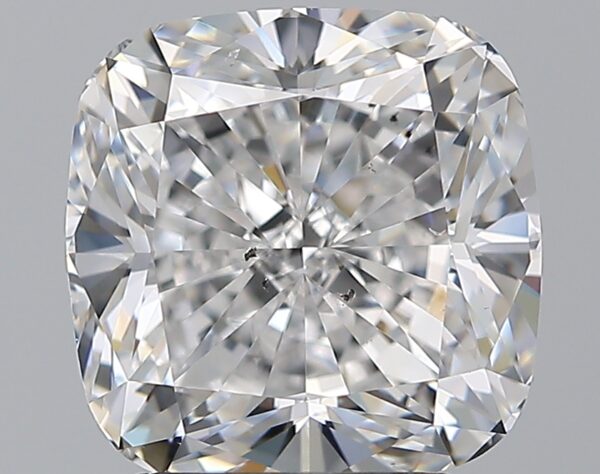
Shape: cushion
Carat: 3.03
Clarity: SI1
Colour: D
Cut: EX
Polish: EX
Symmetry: EX
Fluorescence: M
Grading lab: GIA
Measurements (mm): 8.03 x 7.98 x 5.55